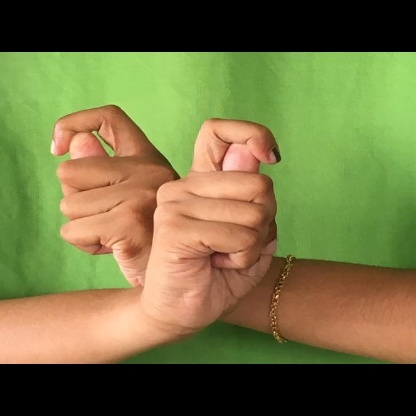
Mudra: Berunda